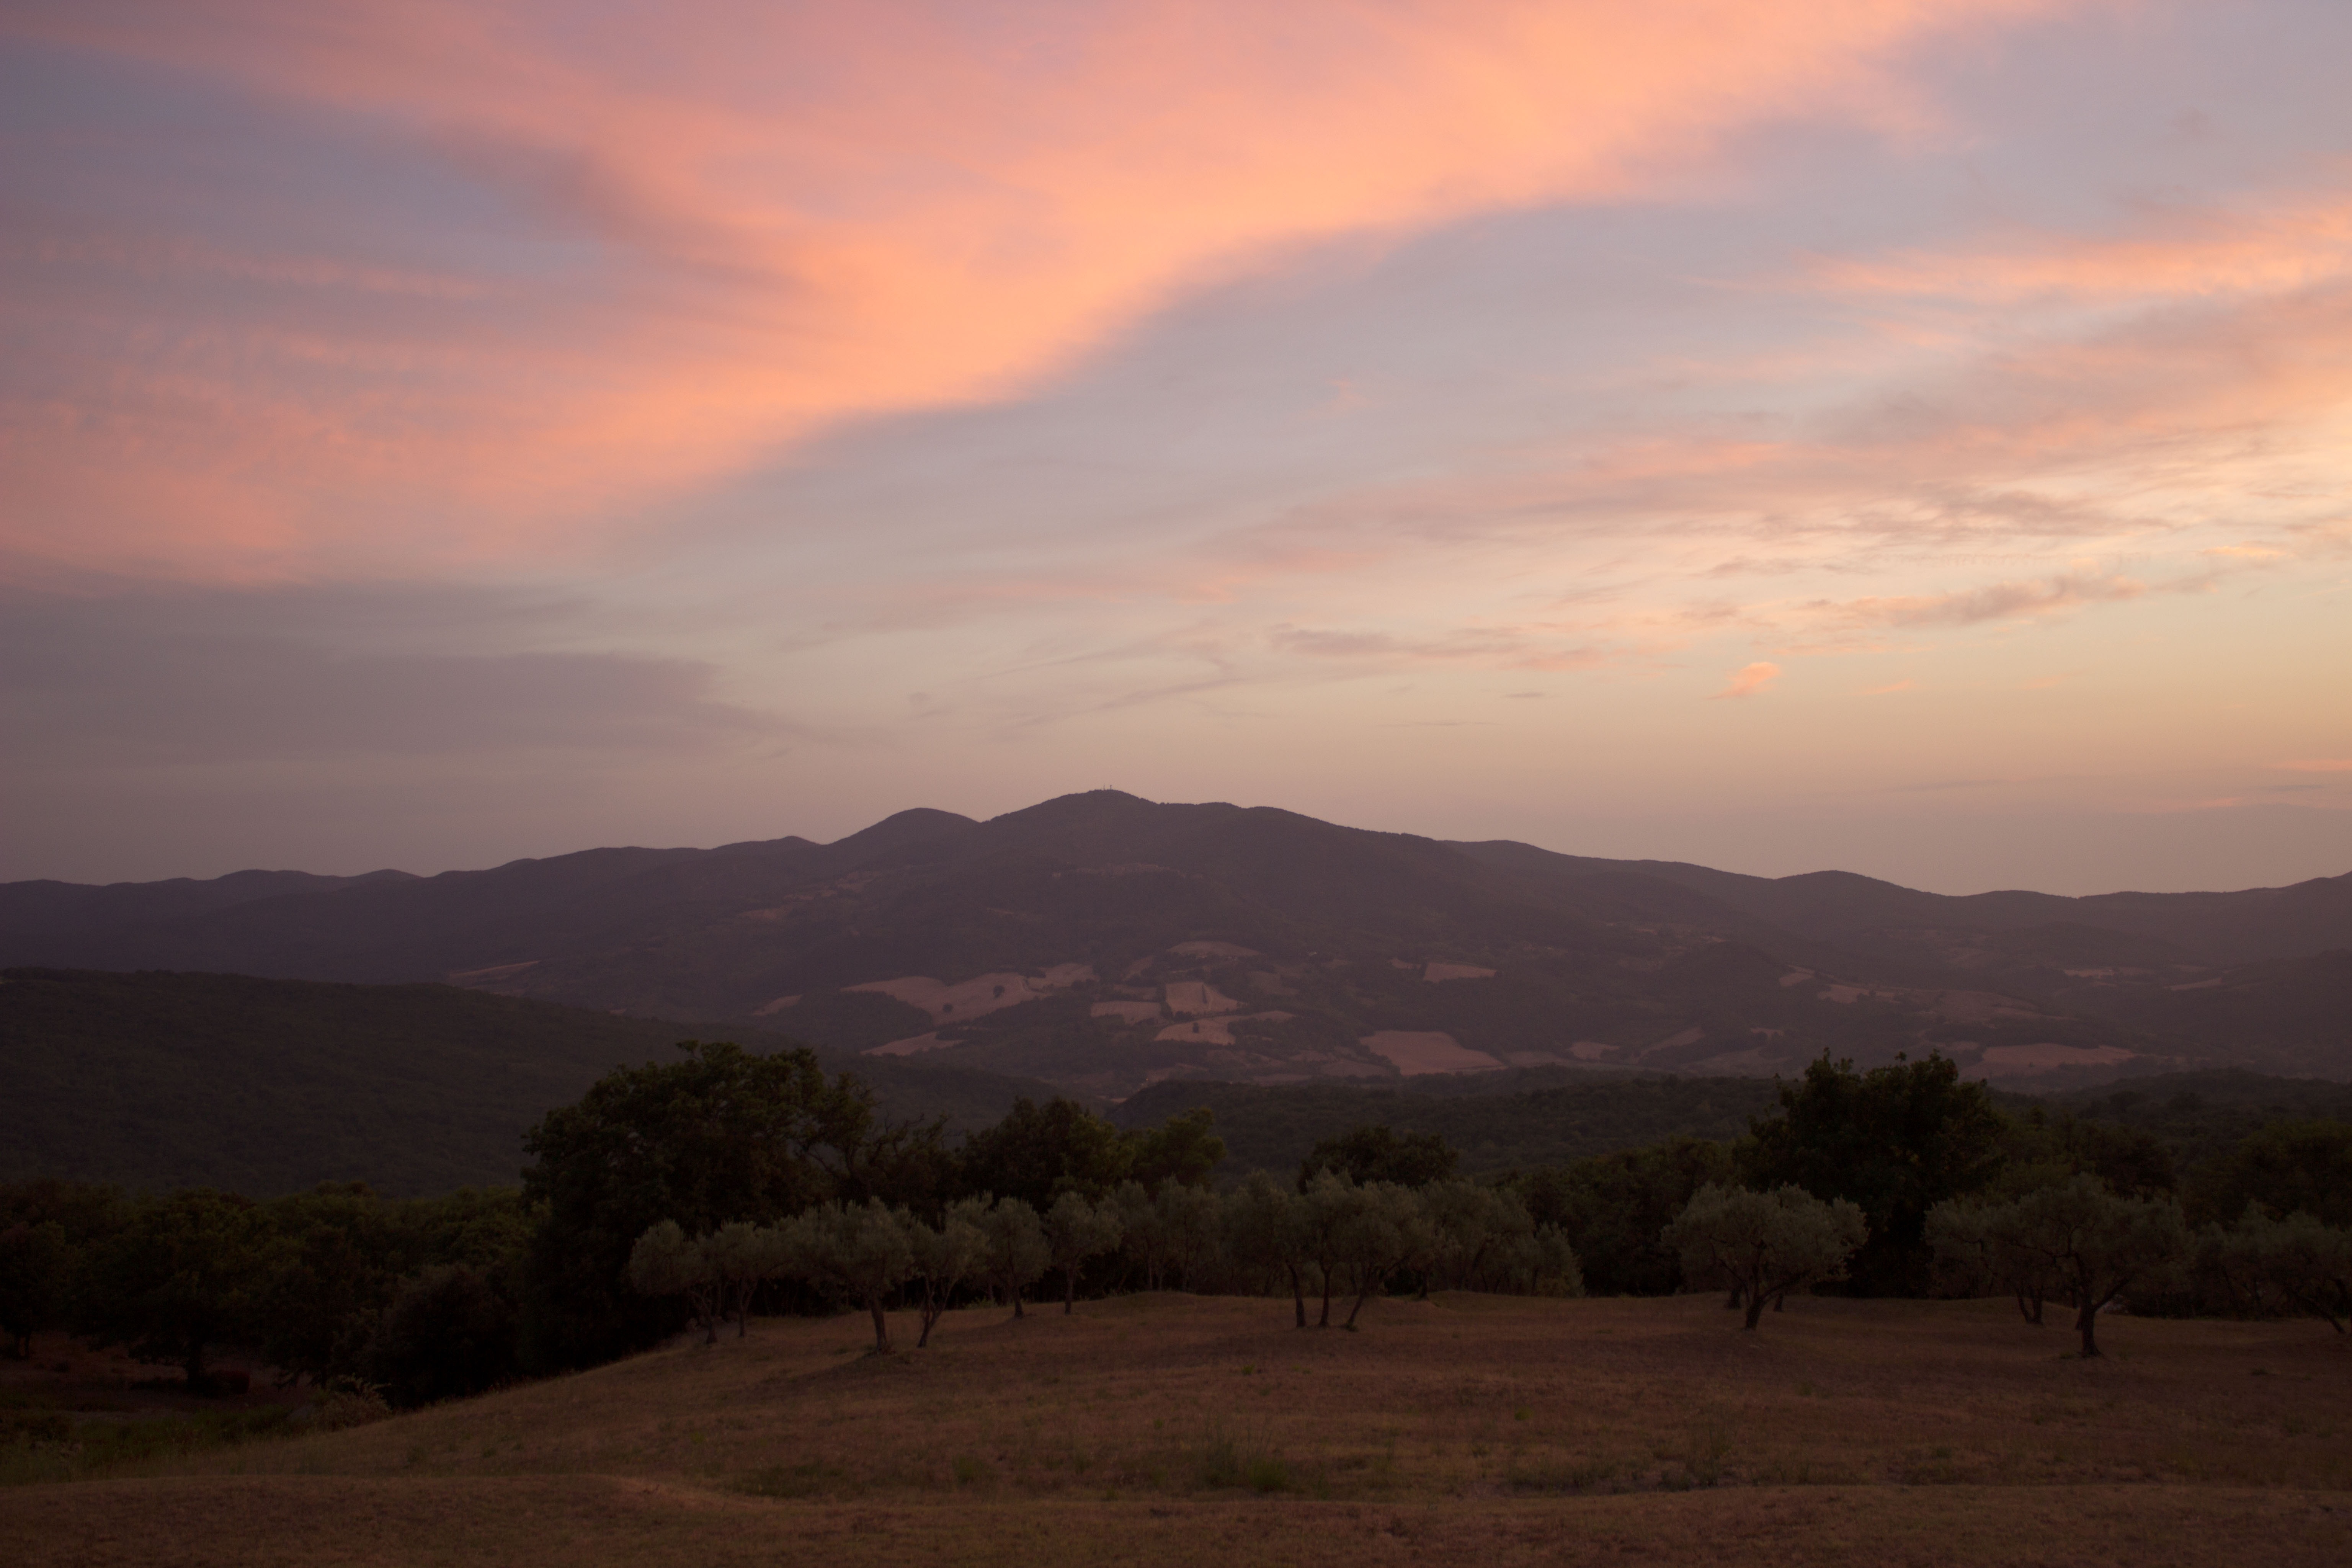
landscape, horizon, wilderness, mountain, cloud, sky, sun, sunrise, sunset, field, prairie, morning, hill, dawn, valley, summer, dusk, evening, twilight, romantic, italy, tuscany, plain, plateau, abendstimmung, afterglow, back light, rural area, natural environment, geographical feature, atmospheric phenomenon, mountainous landforms, tags abendhimmel, comma delimited dramatic sky